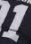
Number: 1